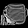
Label: Bag